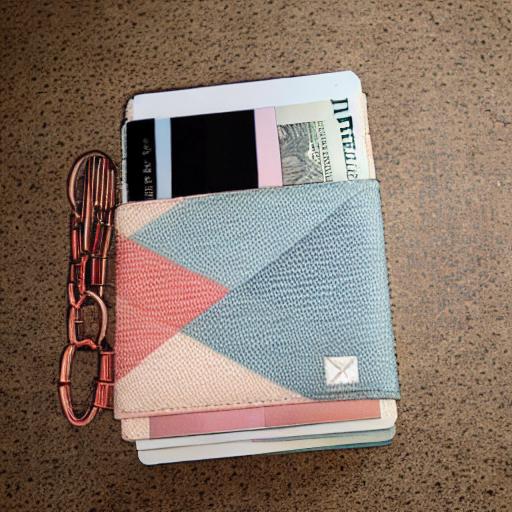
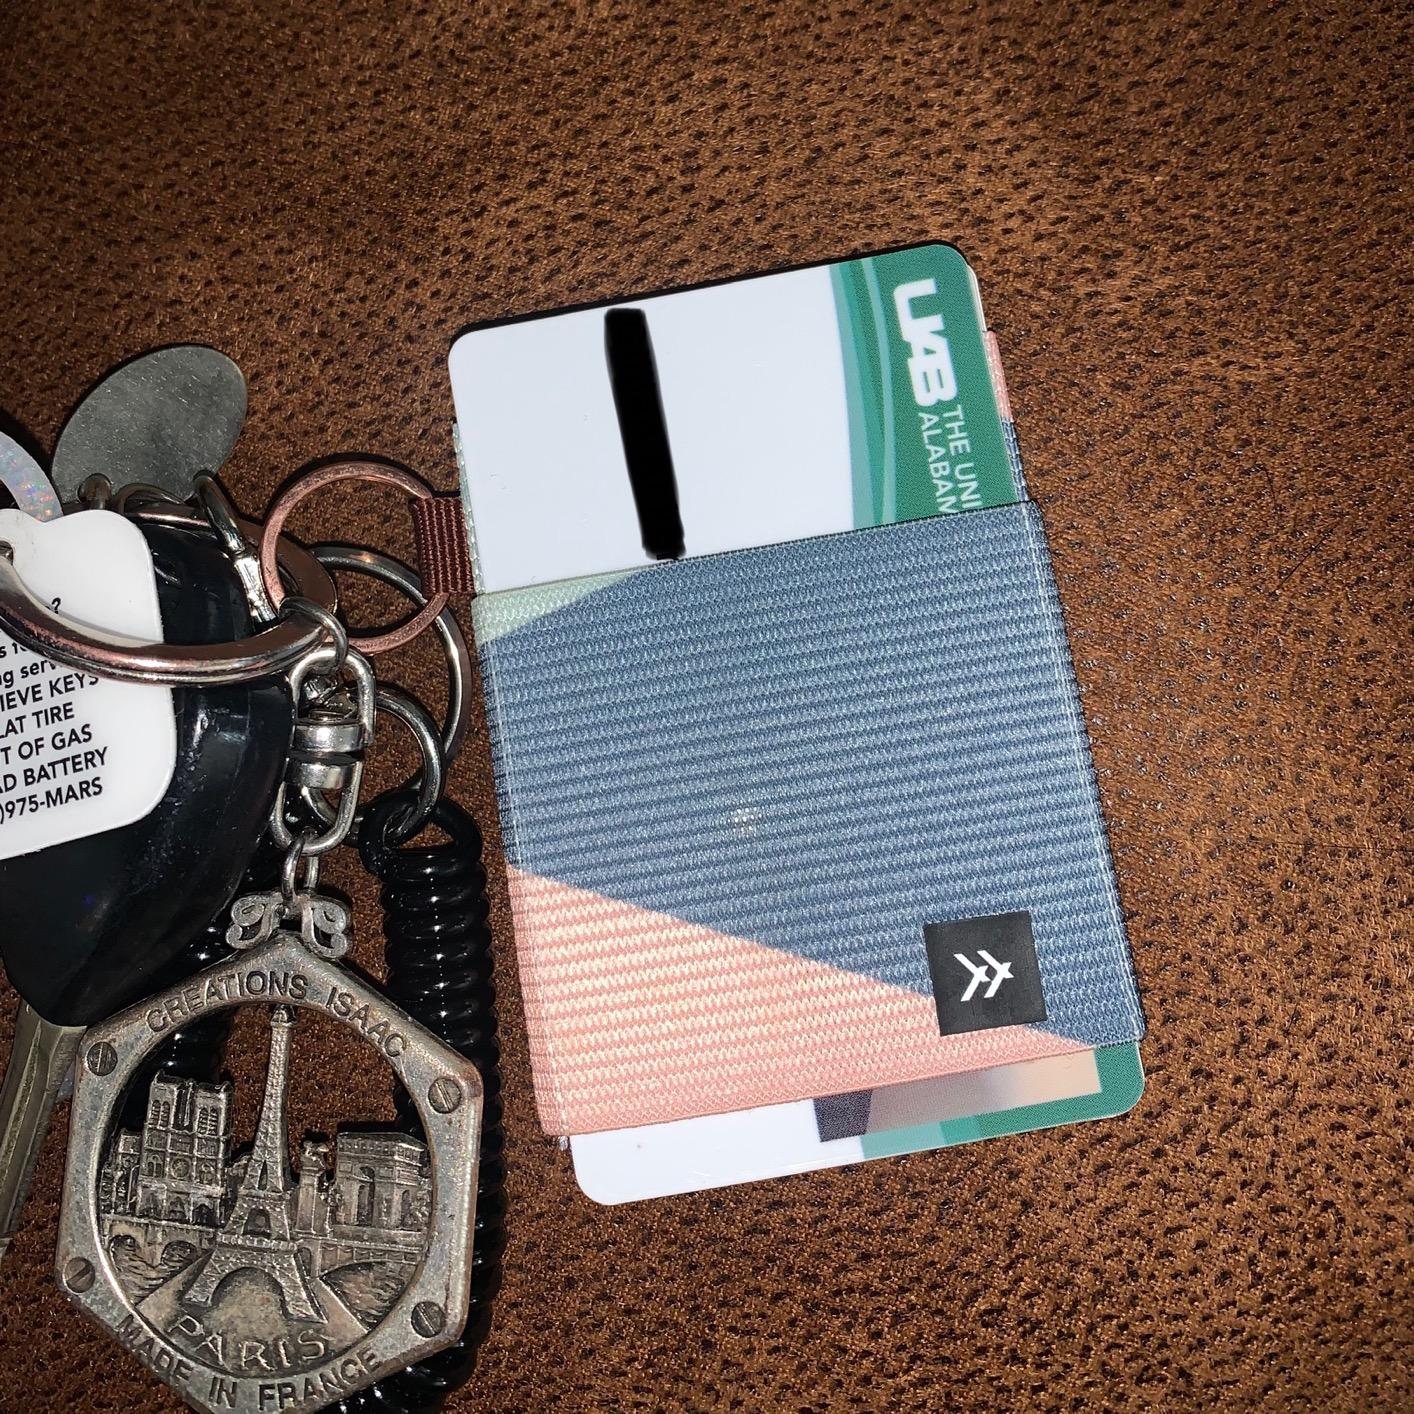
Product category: accessories_wallet
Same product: no